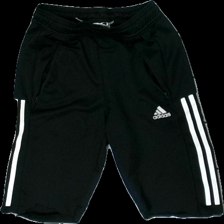
View: front
Type: Shorts
Category: Children
Brand: Adidas
Colors: Black, White
Material: 51% acrylic, 49% polyester
Cut: Regular
Size: 152
Season: All
Trend: Sports
Stains: Major
Holes: Major
Damage: cut legs
Damage location: bottom center
Price range: <50
Recommended usage: Export